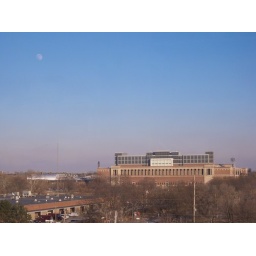
Looking out my office window at the moon rising over the University of Illinois Memorial Stadium